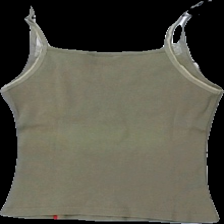
View: back
Type: Tank top
Category: Ladies
Brand: Edc (Esprit De Corps)
Colors: Green, Beige, Red, White
Material: 100% bomull
Pattern: Lace
Cut: V-collar
Size: S
Season: All
Price range: <50
Recommended usage: Reuse
Description: ribbat linne med spets runt band och byst